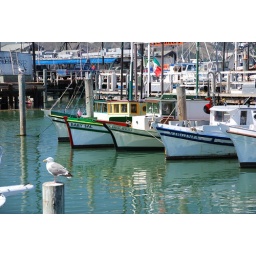
A proud seagull sits atop a post while in the background fishing boats bob gently on the water